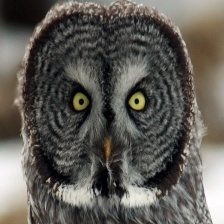
Species: GREAT GRAY OWL
Scientific name: STRIX NEBULOSA
ImageNet parent category: great_grey_owl